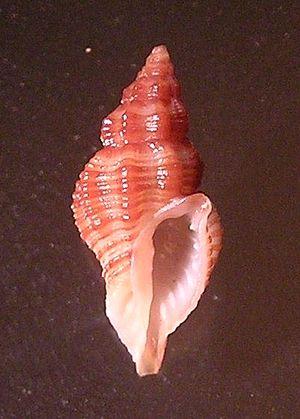
Orania est un genre de mollusques gastéropodes de la famille des Muricidae.